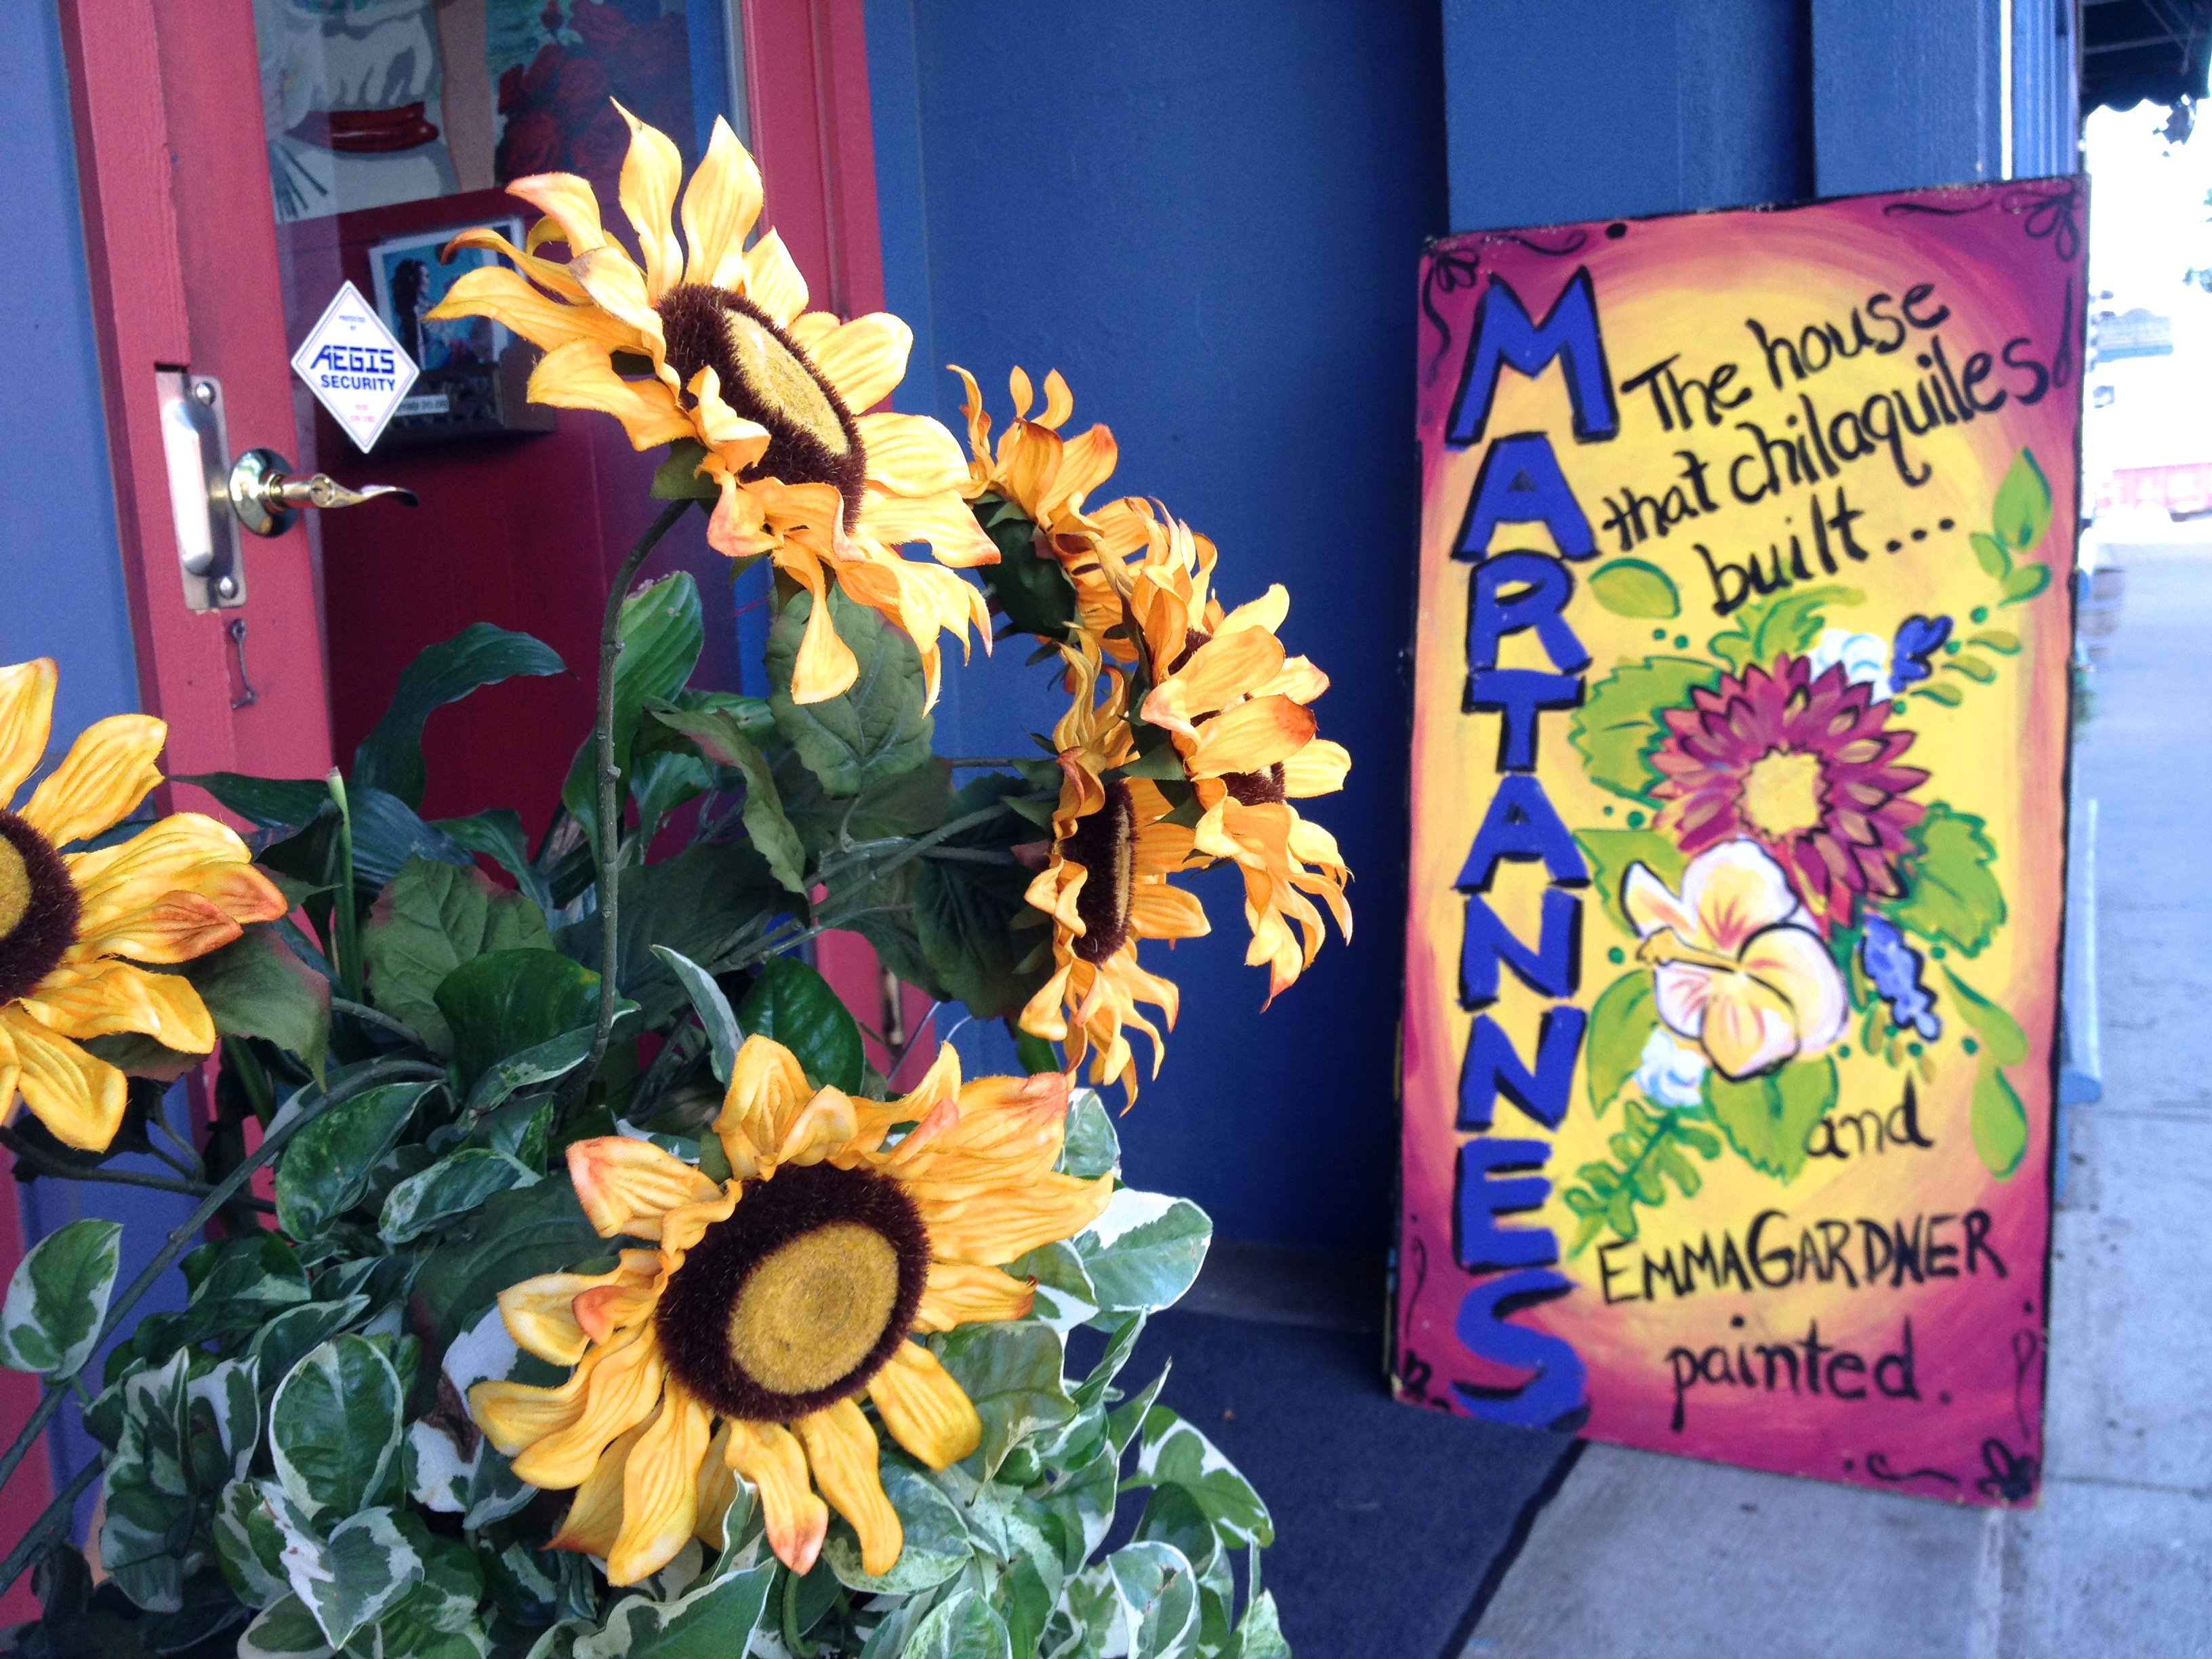
plant, flower, flora, floristry